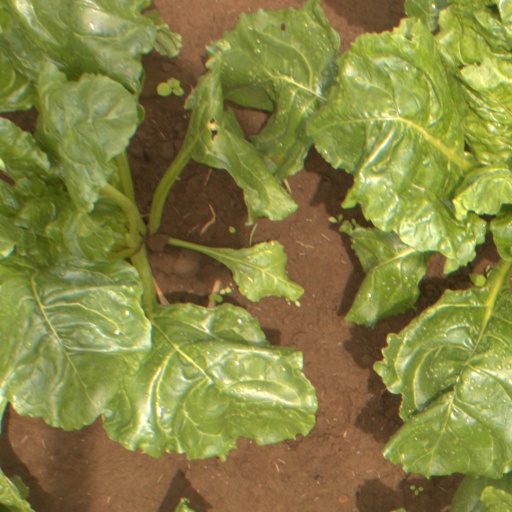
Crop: sugar beet